The Living Ghost

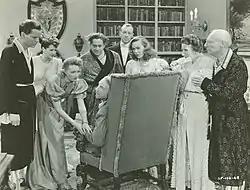
The residents of the estate find Walter Craig in a zombie-like state in the parlor

This was James Dunn's first film with Beaudine as director; the two worked together again on "Leave It to the Irish" (Monogram, 1944) and "A Wonderful Life" (Protestant Film Commission, 1951). Lawrence Grant, who played Dr. Bruhling, was a long-time British actor working in Hollywood; this was one of his last films.